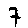
Label: 7